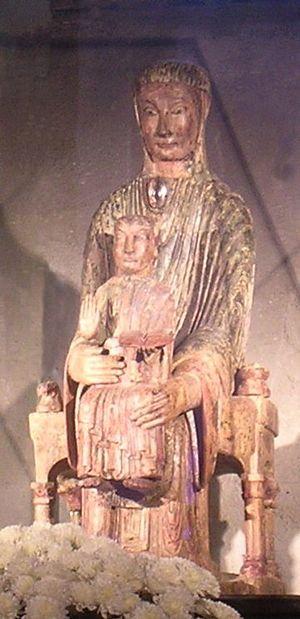
Vierge romane en majesté, Notre Dame de Vauclair - Molompize (Cantal) - France
Molompize est une commune française située dans le département du Cantal, en région Auvergne-Rhône-Alpes.
La chapelle de Vauclair est une chapelle catholique française située en Auvergne, à proximité du village de Molompize. Elle date du XIIIᵉ siècle et a été classée au titre des monuments historiques par arrêté du 8 aout 1921. Elle fut construite à l’origine pour abriter la célèbre statue de la Vierge en majesté de Notre-Dame de Vauclair.